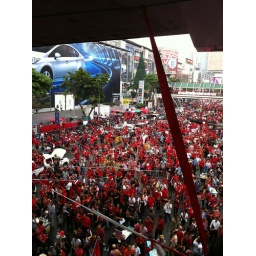
The red shirt in thai